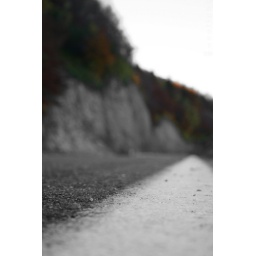
A deserted road in the mountain I went through with my motorbike today.